Mediterranean California

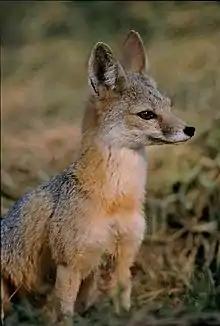
San Joaquin kit fox ("Vulpes macrotis" subsp. "mutica"), sitting.

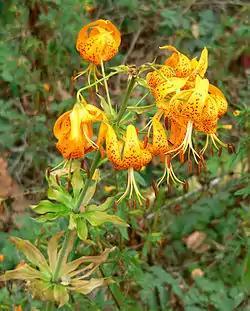
Humboldt lily ("Lilium humboldtii"), endemic to Southern California.

An endangered species is a species of organisms, either flora or fauna, which face a very high risk of extinction in a proximate time frame, much sooner than the long-term horizon in which species typically persist. There are many species of birds, mammals, reptiles, amphibians and plants that live in the Mediterranean California chaparral and woodlands ecoregion. Yet due to a variety of factors including habitat loss due to the 30 million humans who share the land, some species are endangered.